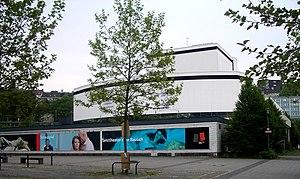
Wuppertal est une ville allemande du land de Rhénanie-du-Nord-Westphalie, située dans la région du Bergisches Land au cœur de l'agglomération de Rhin-Ruhr.